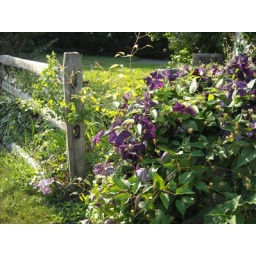
Purple flowers near post office